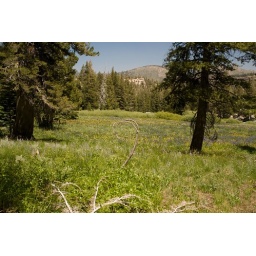
Wackadoo tree branch in front of a flower meadow